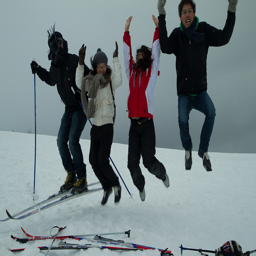
Four people in gear jumping in the air above snow.
A group of men standing on top of skis in the snow.
four people jumping in the air on a snow covered bank with one of the people wearing skis
Four people jumping in the air at the ski slope.
The people are jumping in the air before they ski.